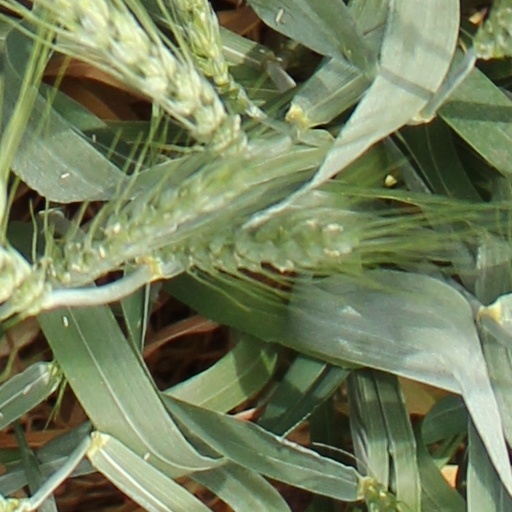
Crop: wheat